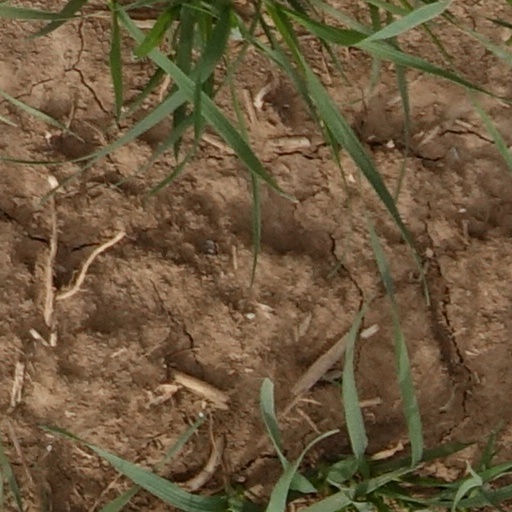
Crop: wheat